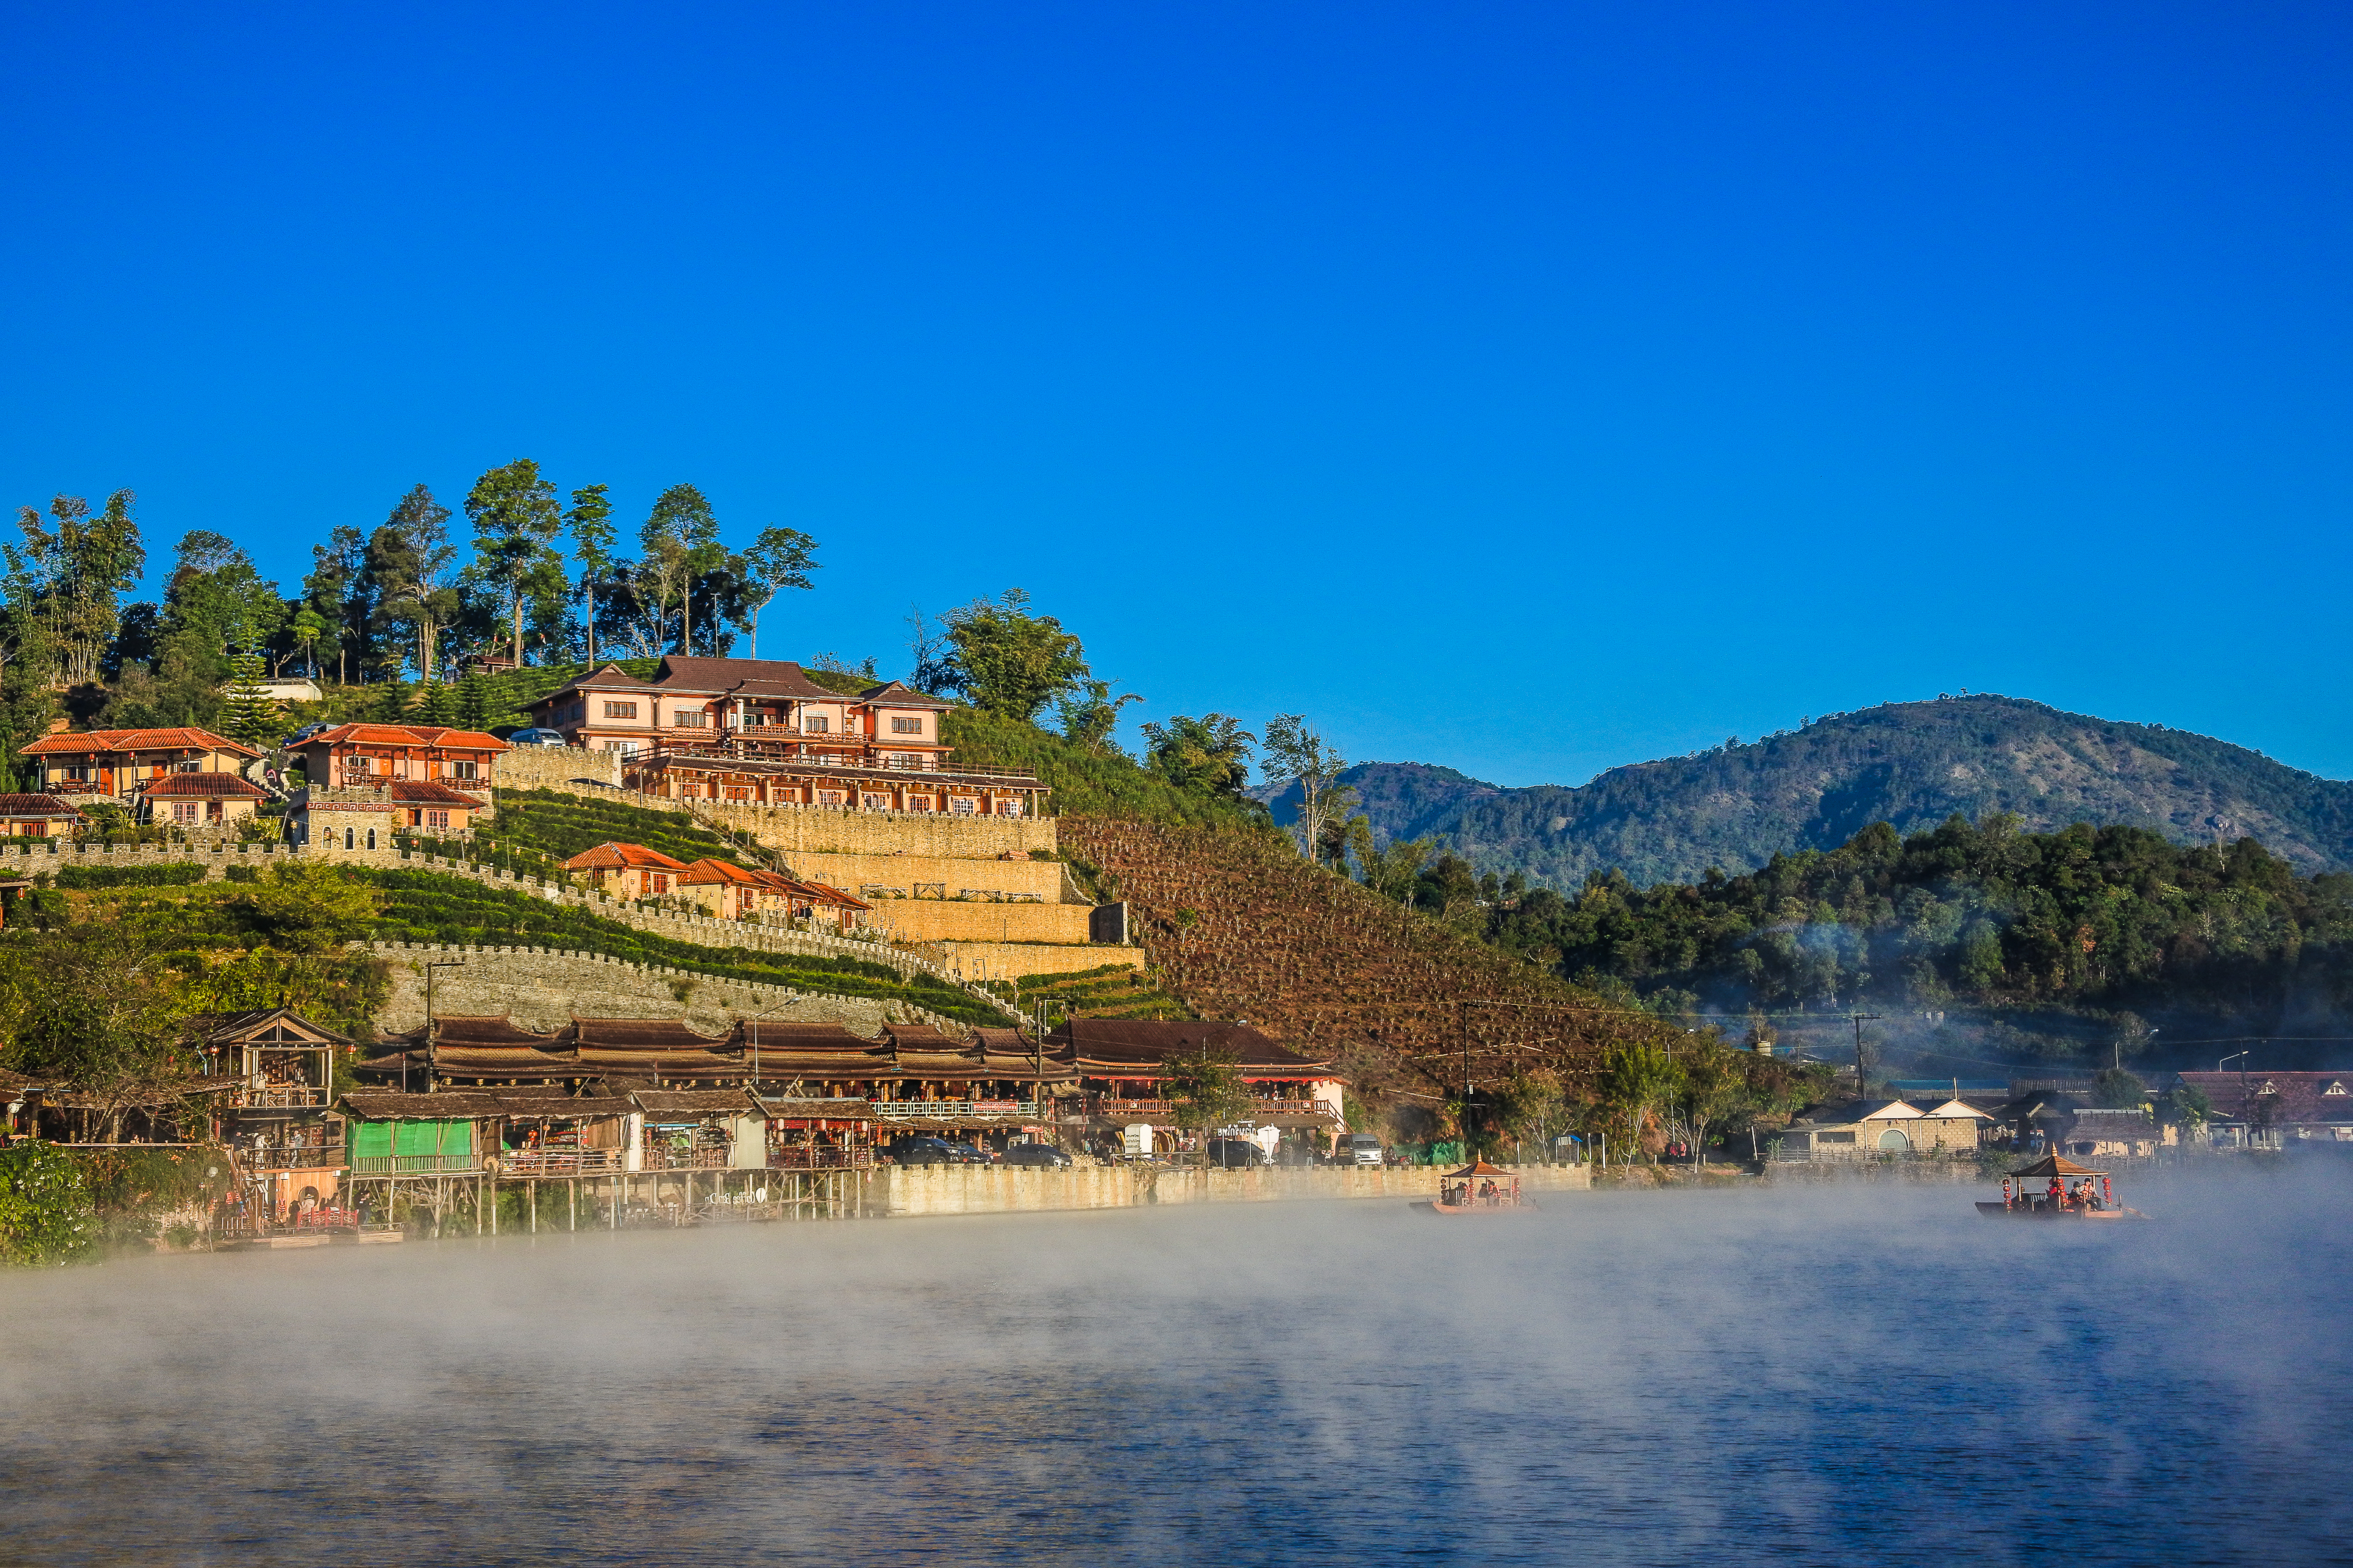
forest, shadow, traveler, sunshine, magnificent, cold, holiday, ban, mist, summer, settlement, mae, beautiful, chinese, tea, mountain, view, son, romantic, design, thailand, national, sunny, village, day, park, sky, green, journey, natural, wallpaper, nature, relax, cool, tree, thai, water, hmong, hong, sunlight, field, light, background, river, travel, lake, landscape, fog, reflection, town, tourism, morning, cloud, hill station, hill, architecture, city, leisure, tourist attraction, vacation, reservoir, bank, historic site, sea, building, mount scenery, coast, world, bay